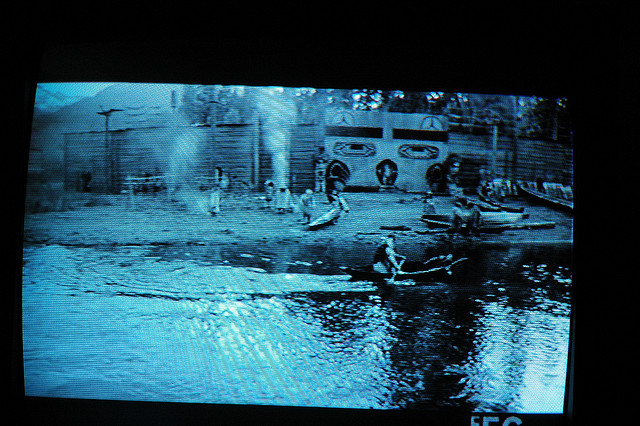
Man rowing a boat on a river on TV.